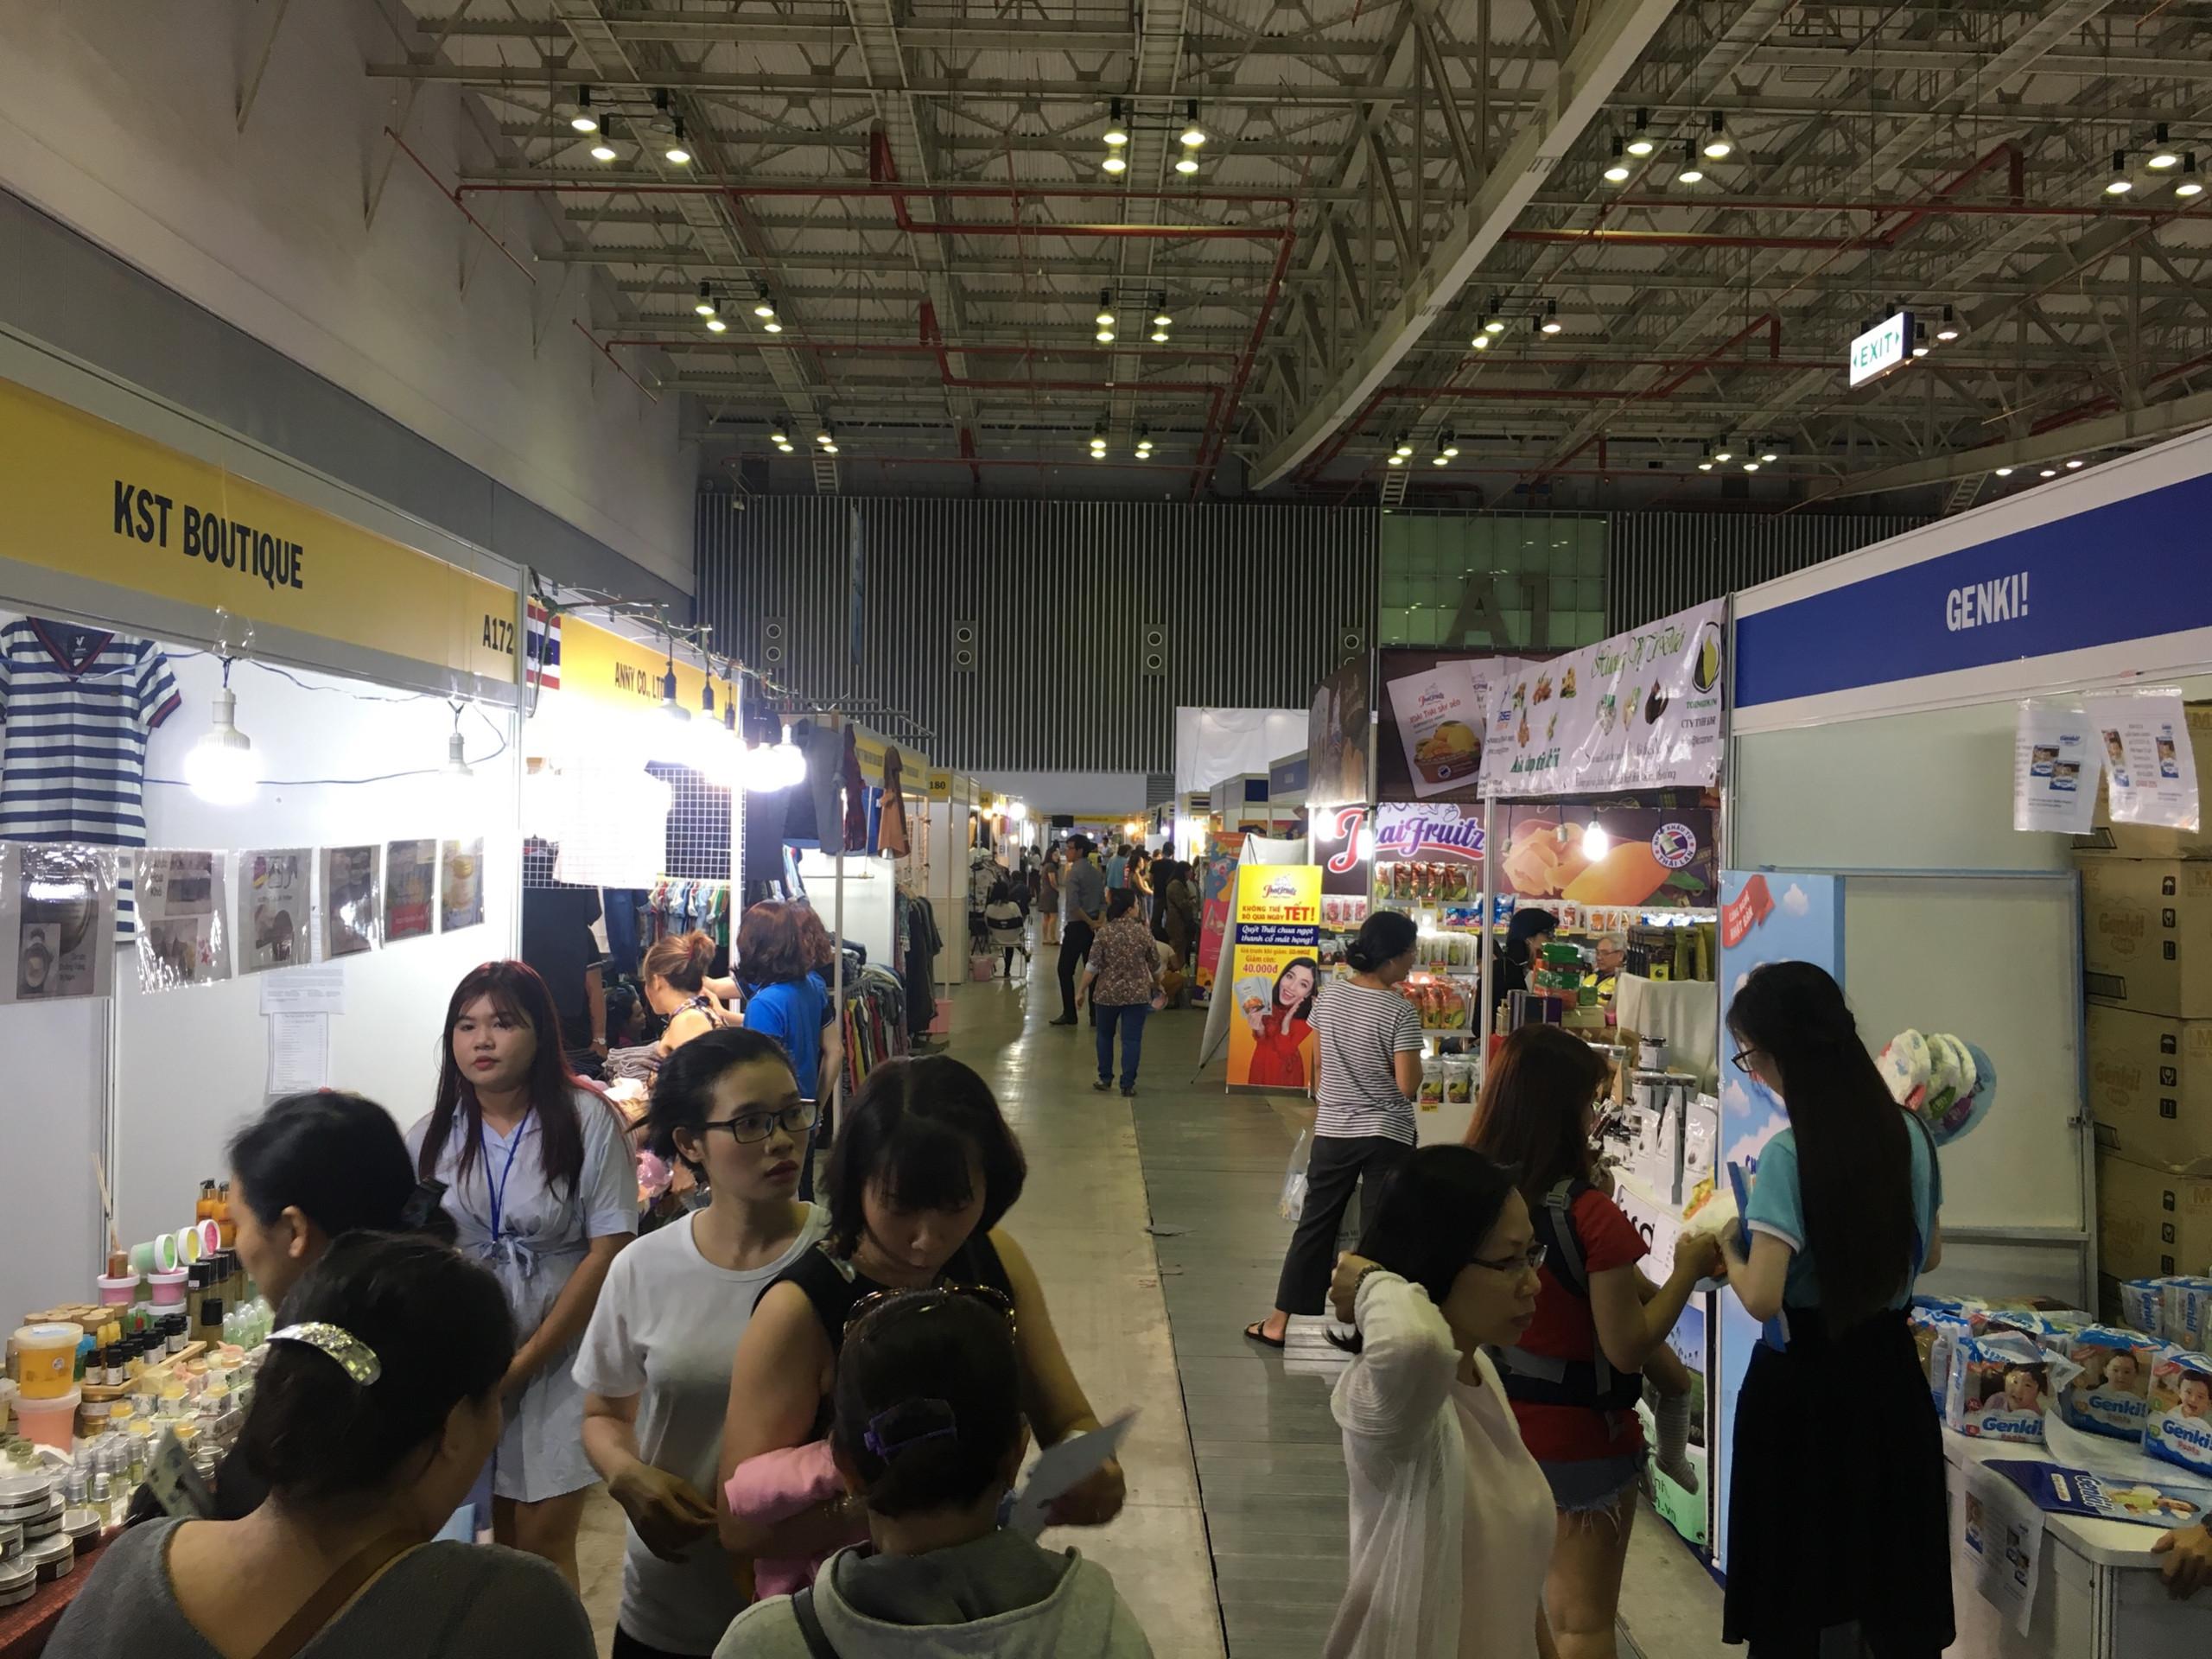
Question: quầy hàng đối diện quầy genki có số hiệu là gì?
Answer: quầy hàng đối diện quầy genki có số hiệu là a172